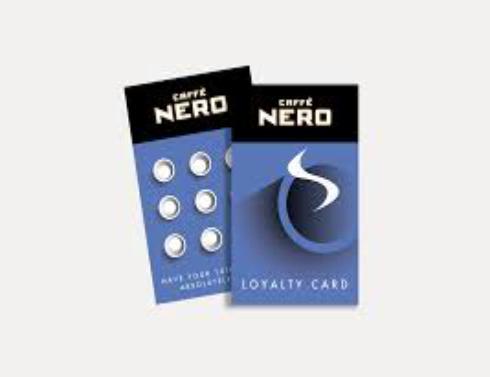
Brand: Caffe Nero
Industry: Food